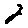
Label: 2